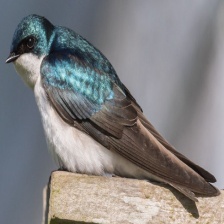
Species: TREE SWALLOW
Scientific name: TACHYCINETA BICOLOR